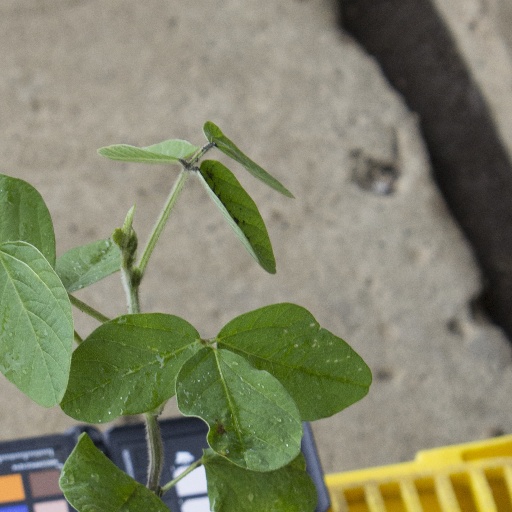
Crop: soybean